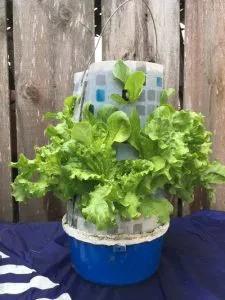
Kilimo cha kisasa unaoitwa kilimo cha wima, mimea inapandwa kwenye mabomba ya plastiki yaliyo pangwa kwa mteremko. Mfumo huu hurahisisha kupanda mimea mingi katika eneo dogo, hutumiwa hasa katika mjini.